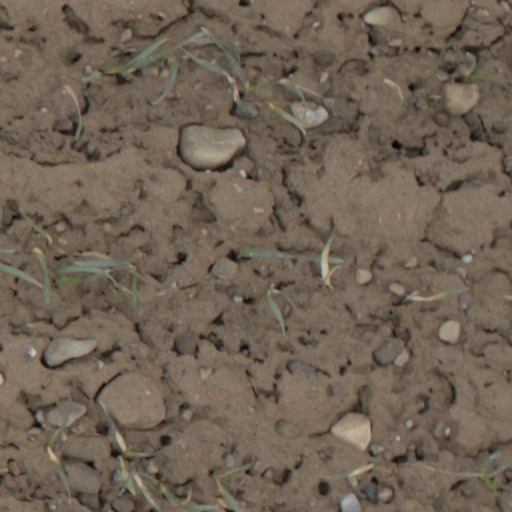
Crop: wheat